John Nicholson (East India Company officer)

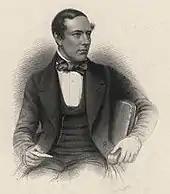
A clean-shaven John Nicholson in an engraving of his only known photograph, taken while he was on leave in January 1852

Nicholson and the rest of the British political officers throughout the Punjab spent the next few weeks attempting to fight the tide of the rebellion, but still awaiting support from Company troops and with the intervention of the Afghans into the conflict, they inevitably suffered a number of setbacks and Nicholson himself was seriously wounded while trying to storm a tower held by the Sikhs. By September 1848, Abbott and Nicholson were effectively on the run from the Sikh army and could only undertake limited action against them. However, with the arrival of the Company Field Army, which included Nicholson's younger brother Charles, to Lahore in November, the tide turned and the British were soon able to undertake offensive actions with Nicholson's irregular troops acting as the army's reconnaissance force and securing its supply lines. Nicholson fought in the subsequent Battle of Chillianwala and witnessed the Sikhs' final surrender at the Battle of Gujrat before being tasked to chase the retreating Afghan army all the way back to the Khyber Pass. Following the complete annexation of the Punjab under the administration of the East India Company, Nicholson was appointed the new Deputy Commissioner at Rawalpindi. He soon set about imposing "law and order" in the region. In one incident, after placing a bounty on a particularly troublesome local robber chieftain failed to result in his arrest, Nicholson rode out alone to the man's village and demanded the chieftain surrender. When the chieftain refused this offer, Nicholson fought and killed him before decapitating his body. He then placed the man's head on his desk as a warning to all other criminals who may be tempted to commit similar violations.